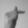
ASL letter: T